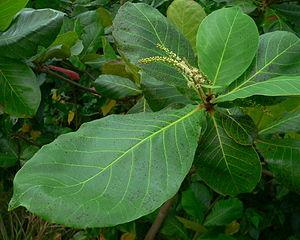
Terminalia catappa, feuilles et épis, Guadeloupe
Le badamier est un arbre fruitier de la famille des Combretaceae. Il peut atteindre une vingtaine de mètres de hauteur. Originaire de Nouvelle-Guinée, il s'est naturalisé dans de nombreuses régions tropicales.